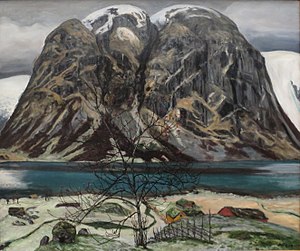
Nikolai Astrup / Liv / Ægteskab og familie
«Kollen» eller «Rå novembermorgen på Sunde i Jølster» mallet i 1906 fra gården Sunde hvor ham mødte Engel (dengang 14 år gammel).
Nikolai Johannes Astrup var en norsk maler, tegner og grafiker. Han er en af de mest særprægede billedkunstnere i norsk kunsthistorie og var ved siden af Edvard Munch en væsentlig fornyer af grafik i Norge.